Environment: real
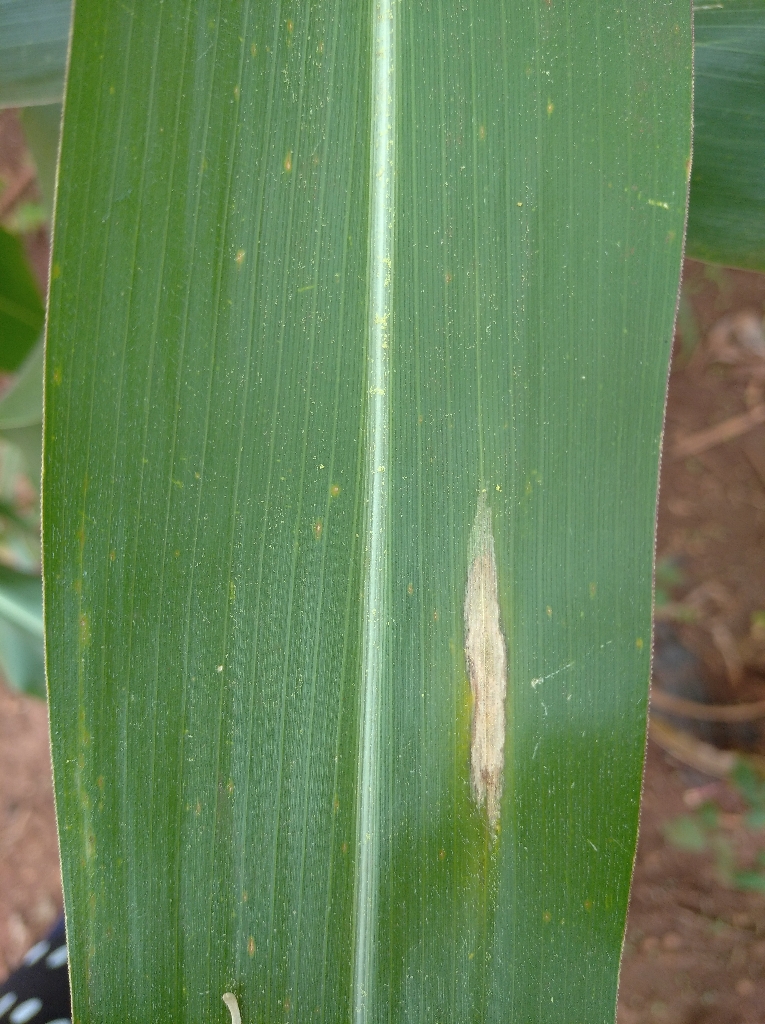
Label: northern_corn_leaf_blight